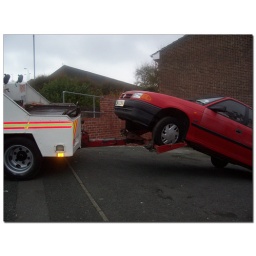
On her way to the big car park in the sky